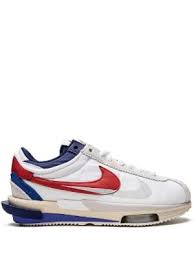
Label: Sneaker